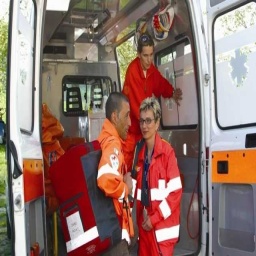
Label: ambulance